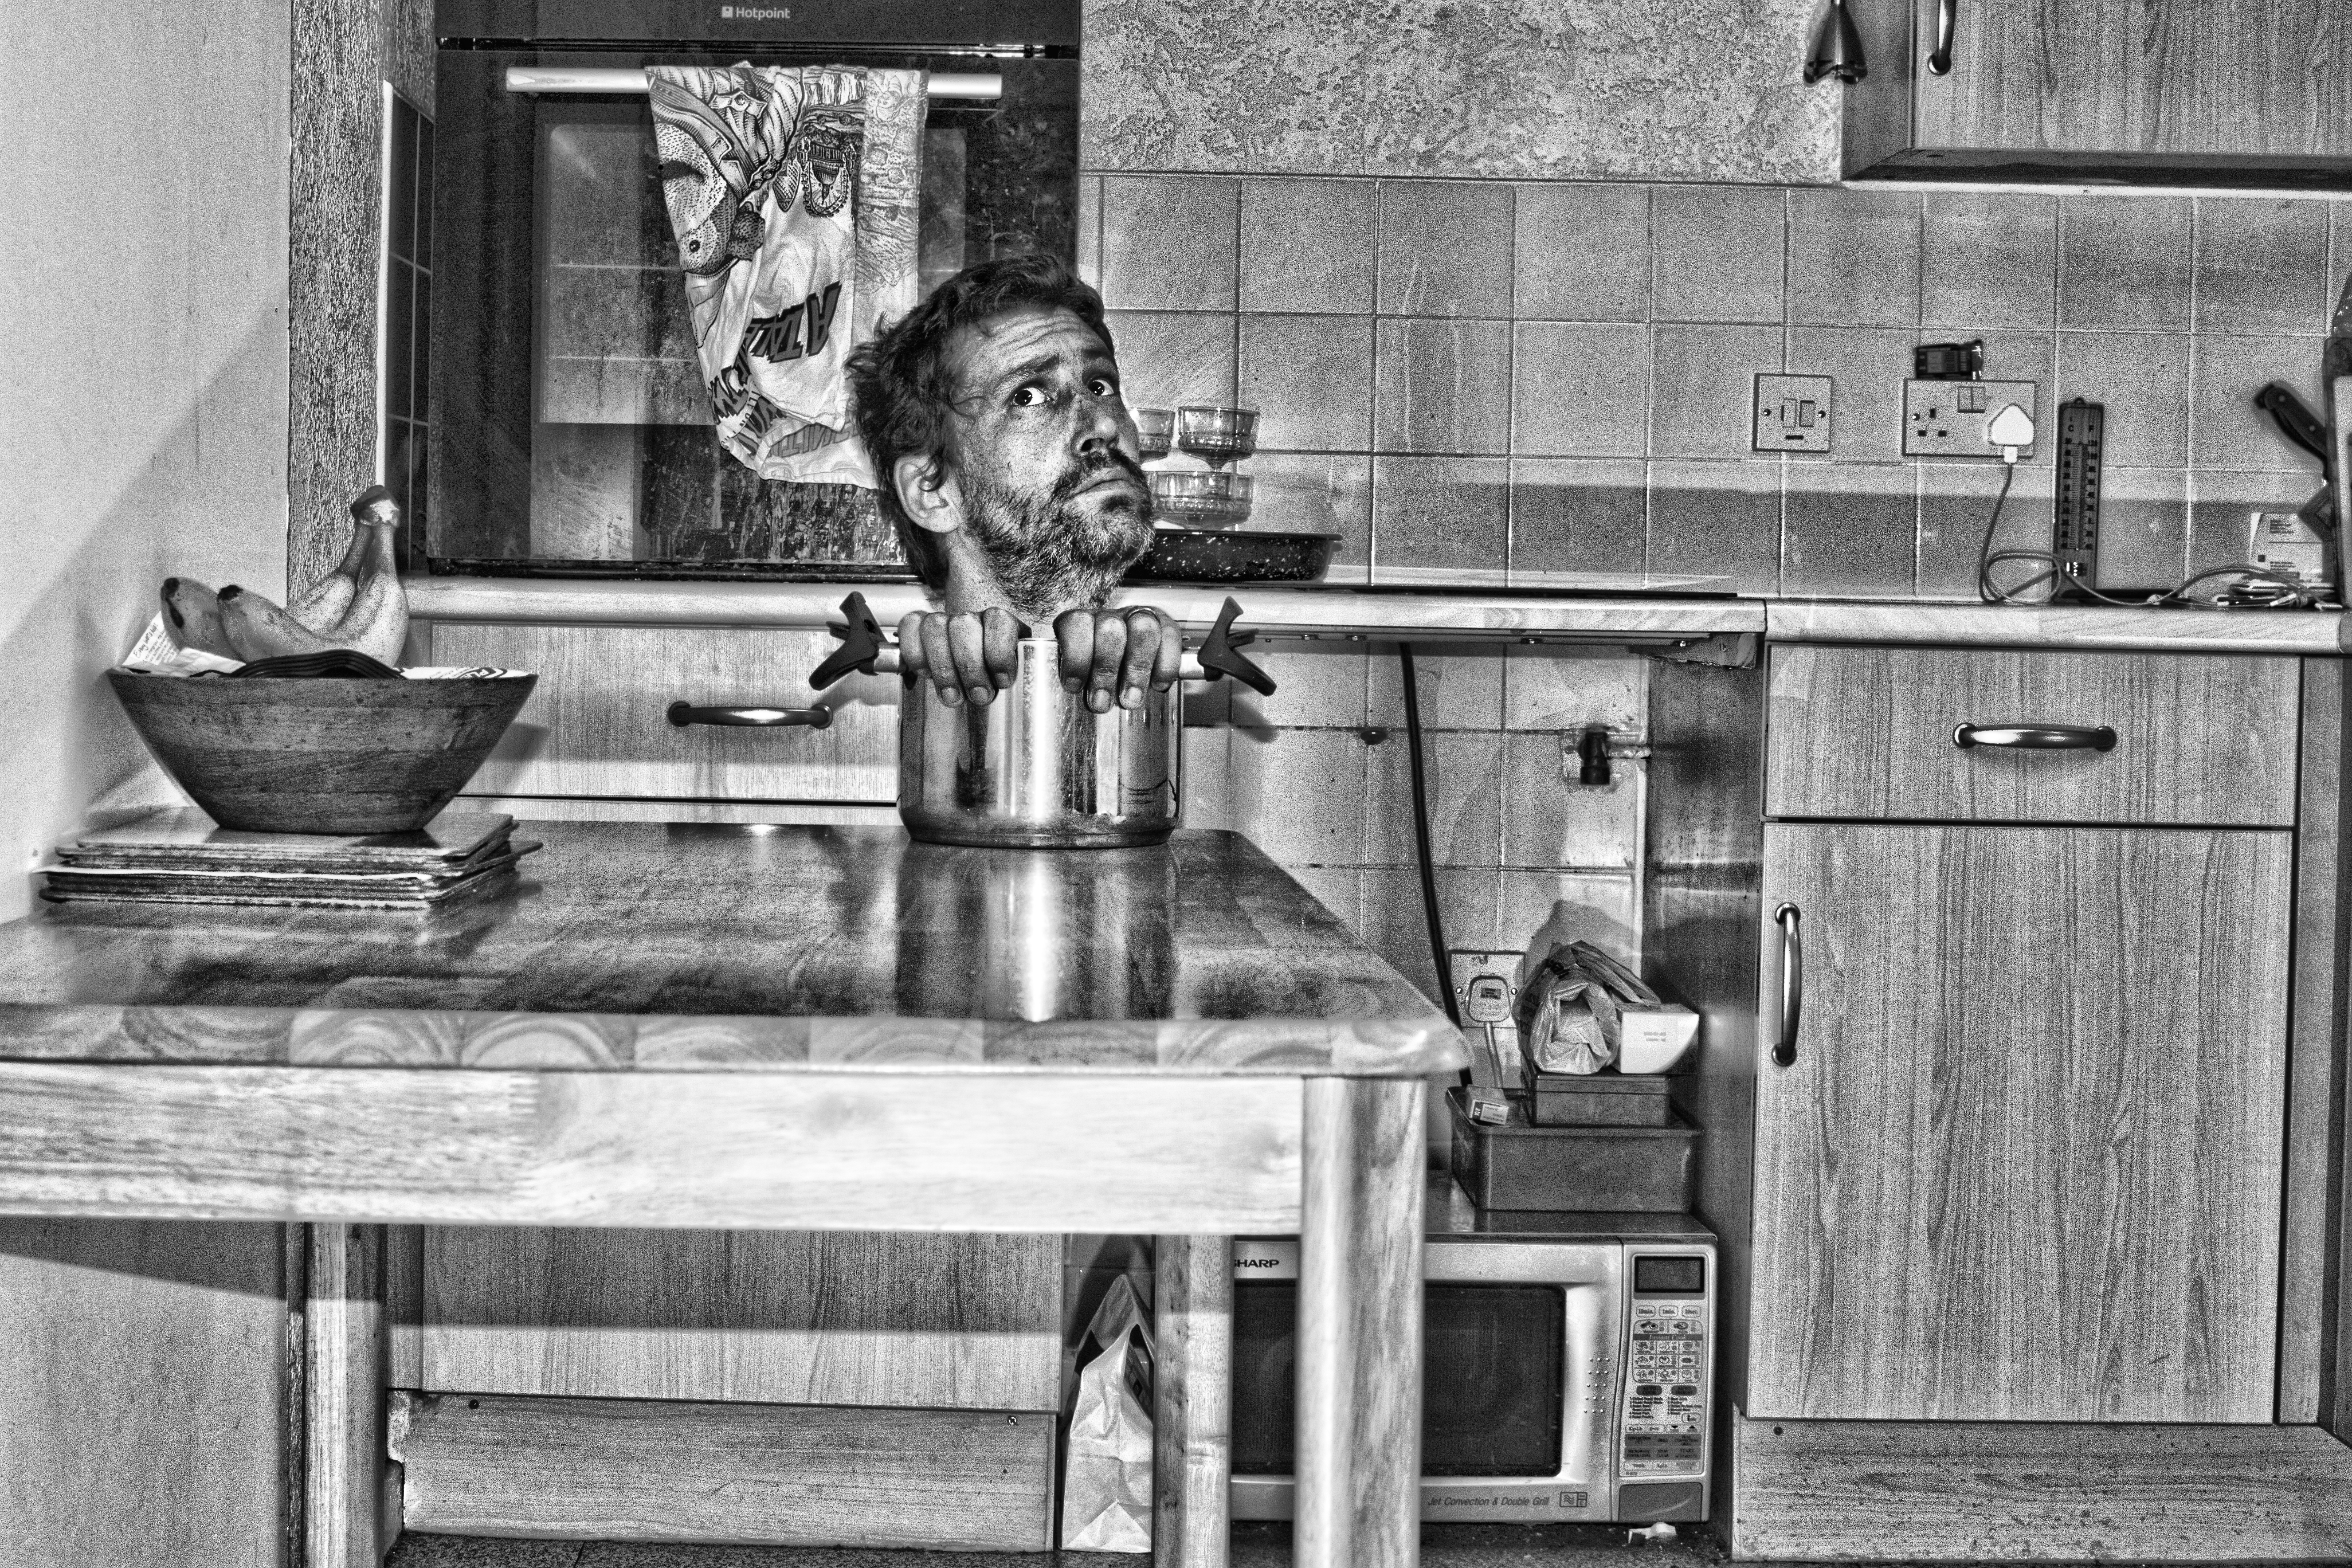
black and white, monochrome, uk, art, sketch, drawing, photograph, peterborough, monochrome photography, ancient history